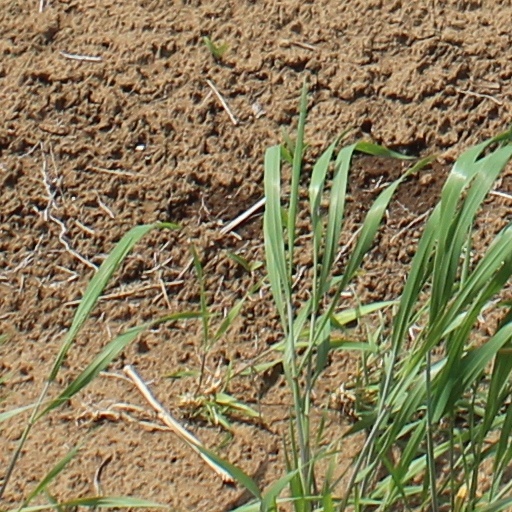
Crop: wheat